Bewdley

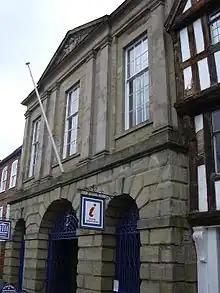
Bewdley Guildhall

Mesolithic-period settlers have been identified through excavations in Wribbenhall, which found 1,400 fragments of flint tools, as well as post holes, a hearth, gullies and a pit. This site has been dated to roughly 6,800 BC, making it the oldest settlement yet identified in Worcestershire. Pollen evidence shows that crops were already being grown and woodlands cleared at this time.